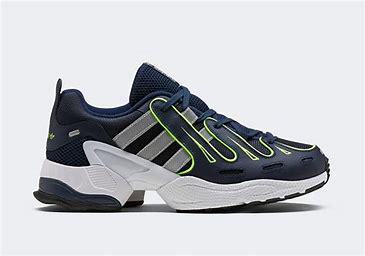
Brand: Adidas
Model: EQT Gazelle